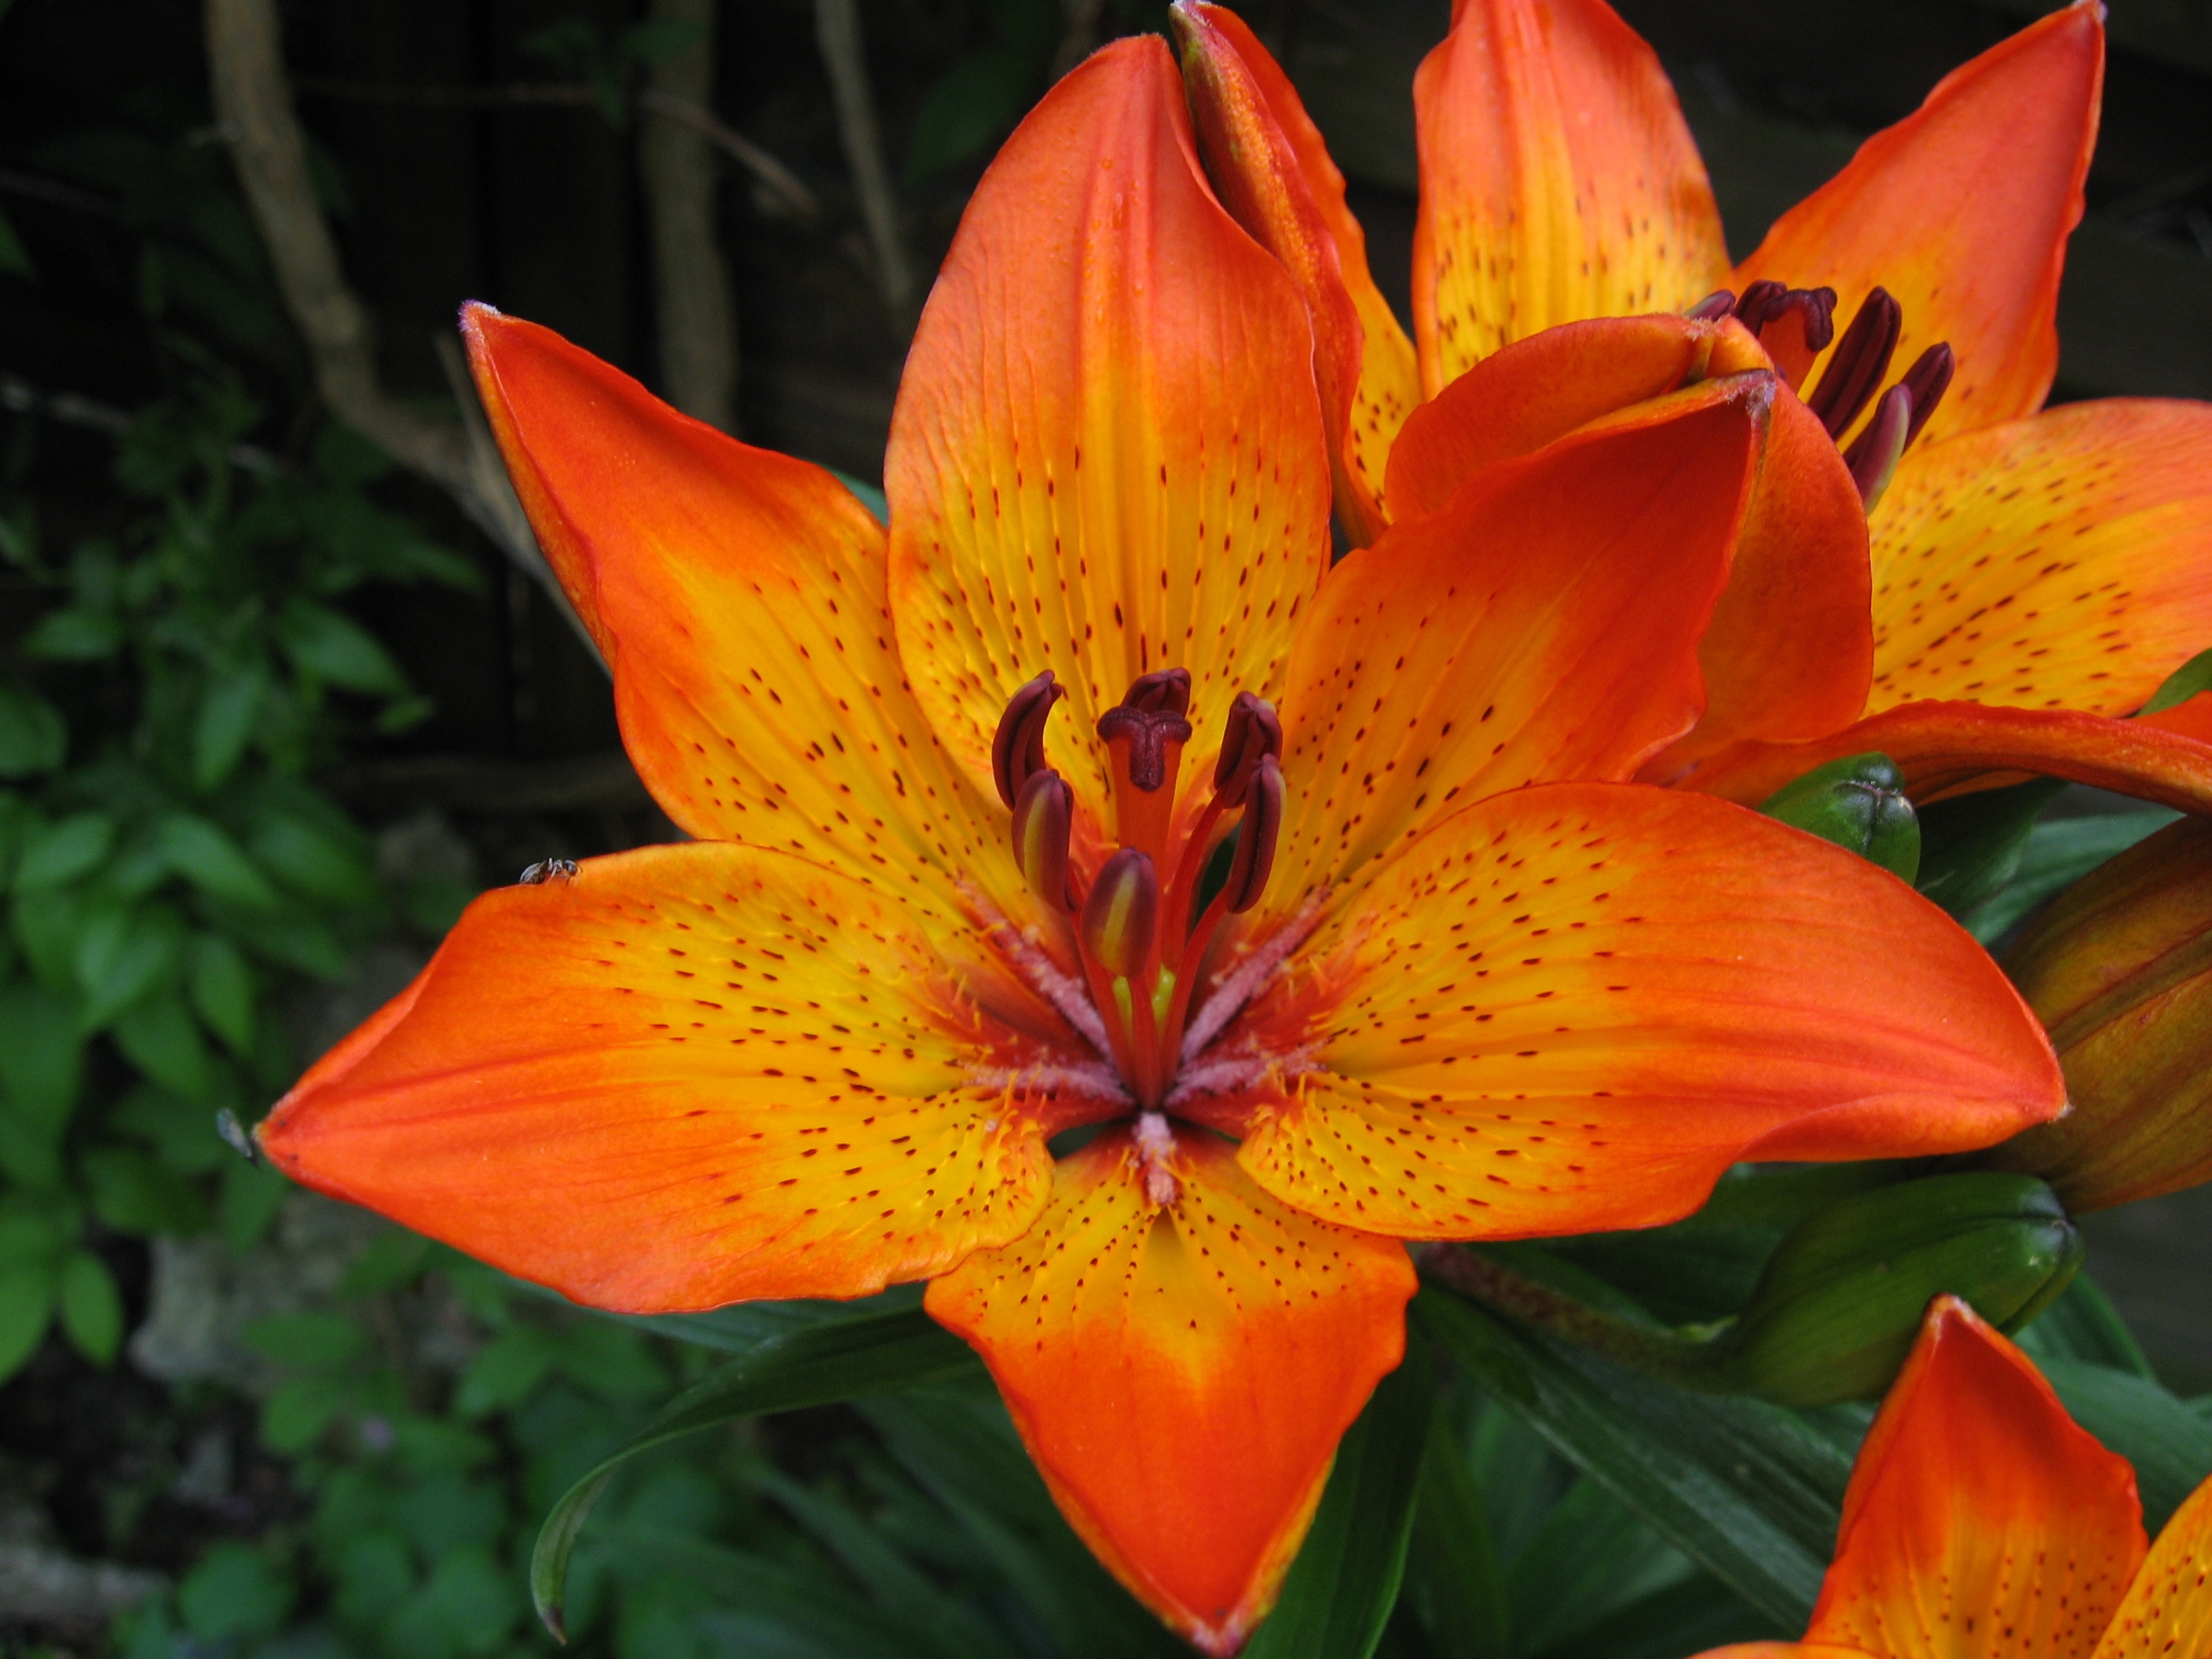
nature, blossom, plant, flower, petal, bloom, summer, tulip, macro, yellow, garden, close, flora, bright, pistil, lily, liliaceae, macro photography, blossomed, flowering plant, flower macro, red yellow, lily family, orange lily, lilium bulbiferum, feuerlilie, land plant